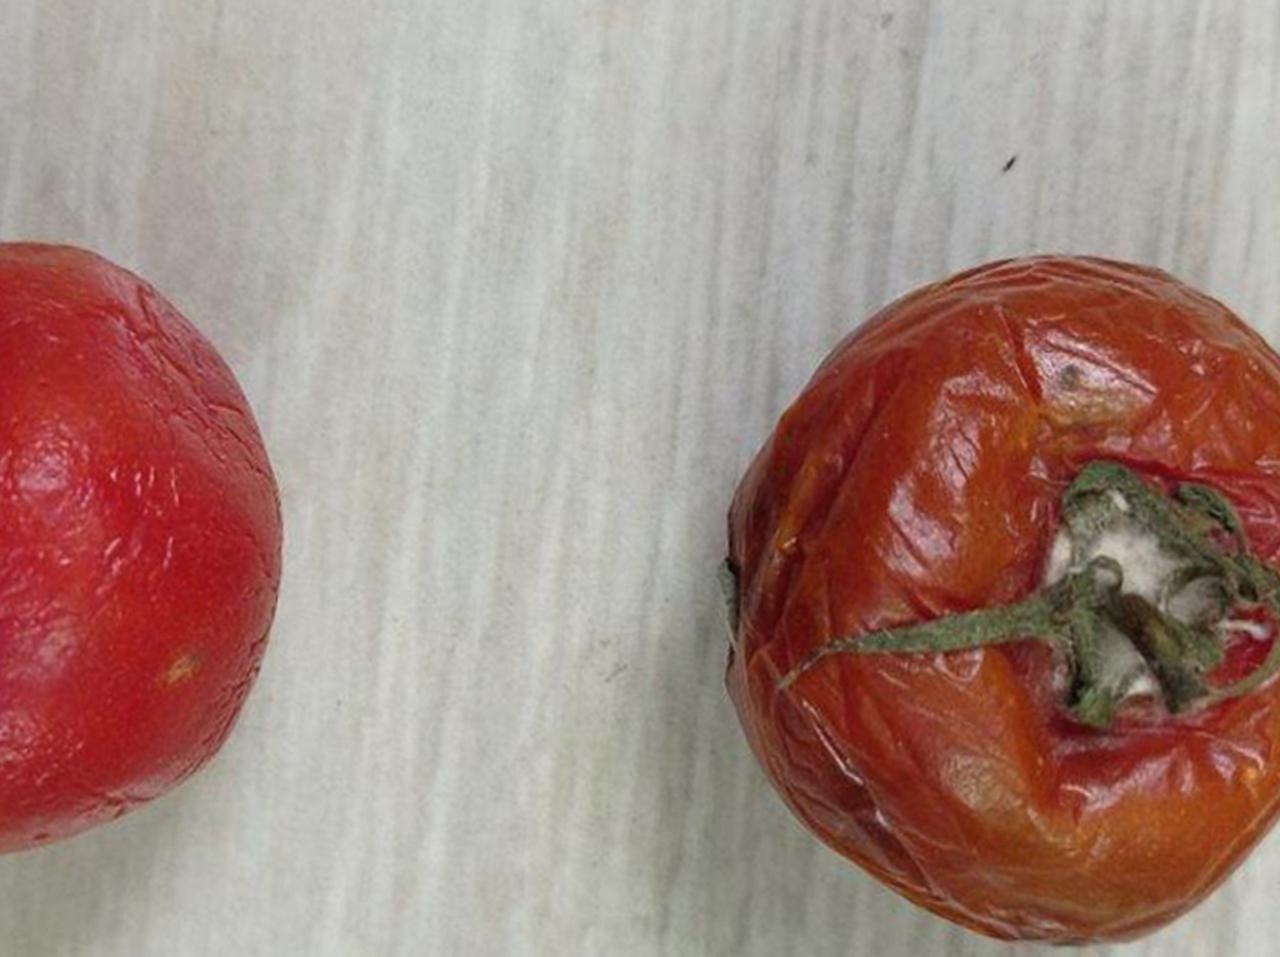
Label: Rotten